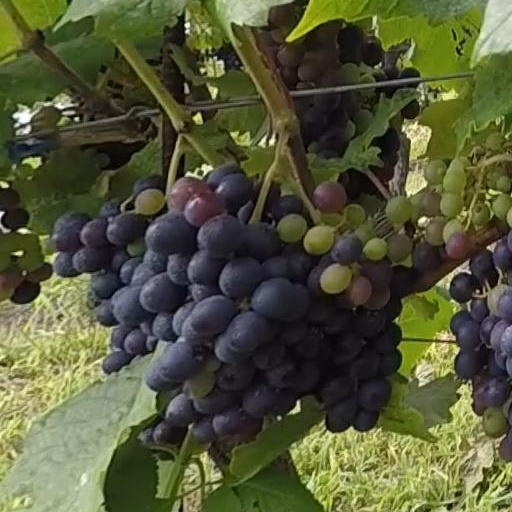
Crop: grape